Kukersite

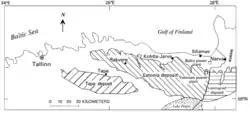
Location of the kukersite deposits within the Baltic Oil Shale Basin in northern Estonia and Russia

Kukersite is a light-brown marine type oil shale of Ordovician age. It is found in the Baltic Oil Shale Basin in Estonia and North-West Russia. It is of the lowest Upper Ordovician formation, formed some 460 million years ago. It was named after the German name of the Kukruse Manor in the north-east of Estonia by the Russian paleobotanist Mikhail Zalessky in 1917. Some minor kukersite resources occur in sedimentary basins of Michigan, Illinois, Wisconsin, North Dakota, and Oklahoma in North America and in the Amadeus and Canning basins of Australia.